Abel Hernández

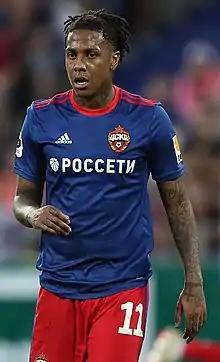
Hernández with CSKA in 2018

Abel Mathías Hernández Platero (born 8 August 1990) is a Uruguayan professional footballer who plays as a forward for Uruguayan Primera División club Liverpool Montevideo.